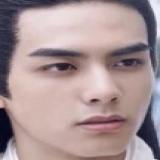
diễn viên Tống Uy Long